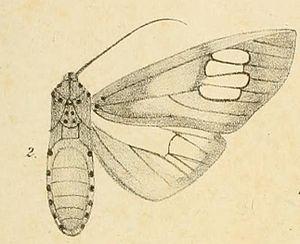
Amerila bauri est une espèce africaine de lépidoptères de la famille des Erebidae et de la sous-famille des Arctiinae.